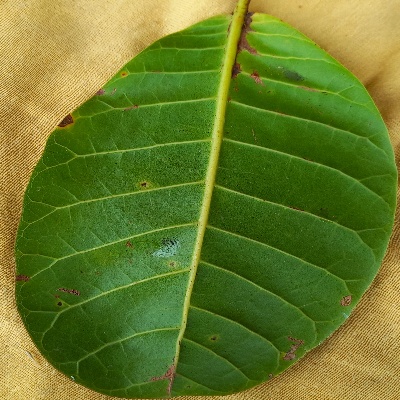
Crop: Cashew
Condition: anthracnose